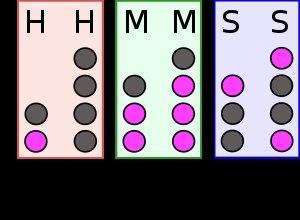
Une montre à affichage binaire est une montre qui affiche l'heure traditionnelle en format binaire.